Mikael Dyrestam

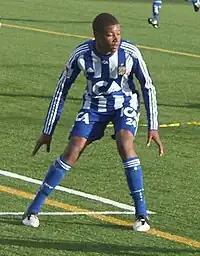
Dyrestam with IFK Göteborg in 2009

Mikael Bertil Dyrestam (born 10 December 1991) is a Guinean professional footballer who plays as a centre-back for Superettan club Örgryte IS.